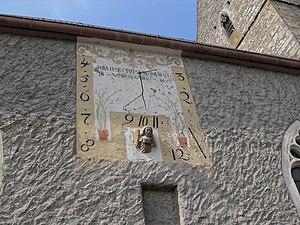
Steinbrunn-le-Haut, Cadran solaire à l'église de Saint-Maurice
Steinbrunn-le-Haut est une commune française située dans le département du Haut-Rhin, en région Grand Est.